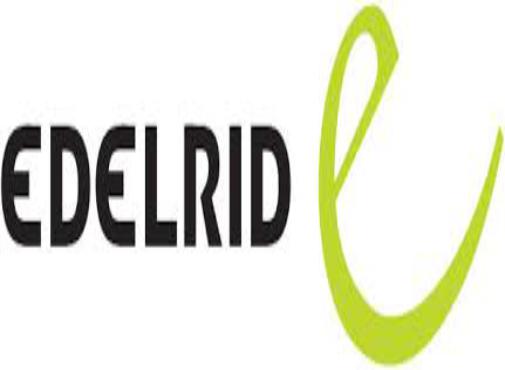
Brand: Edelrid
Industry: Sports